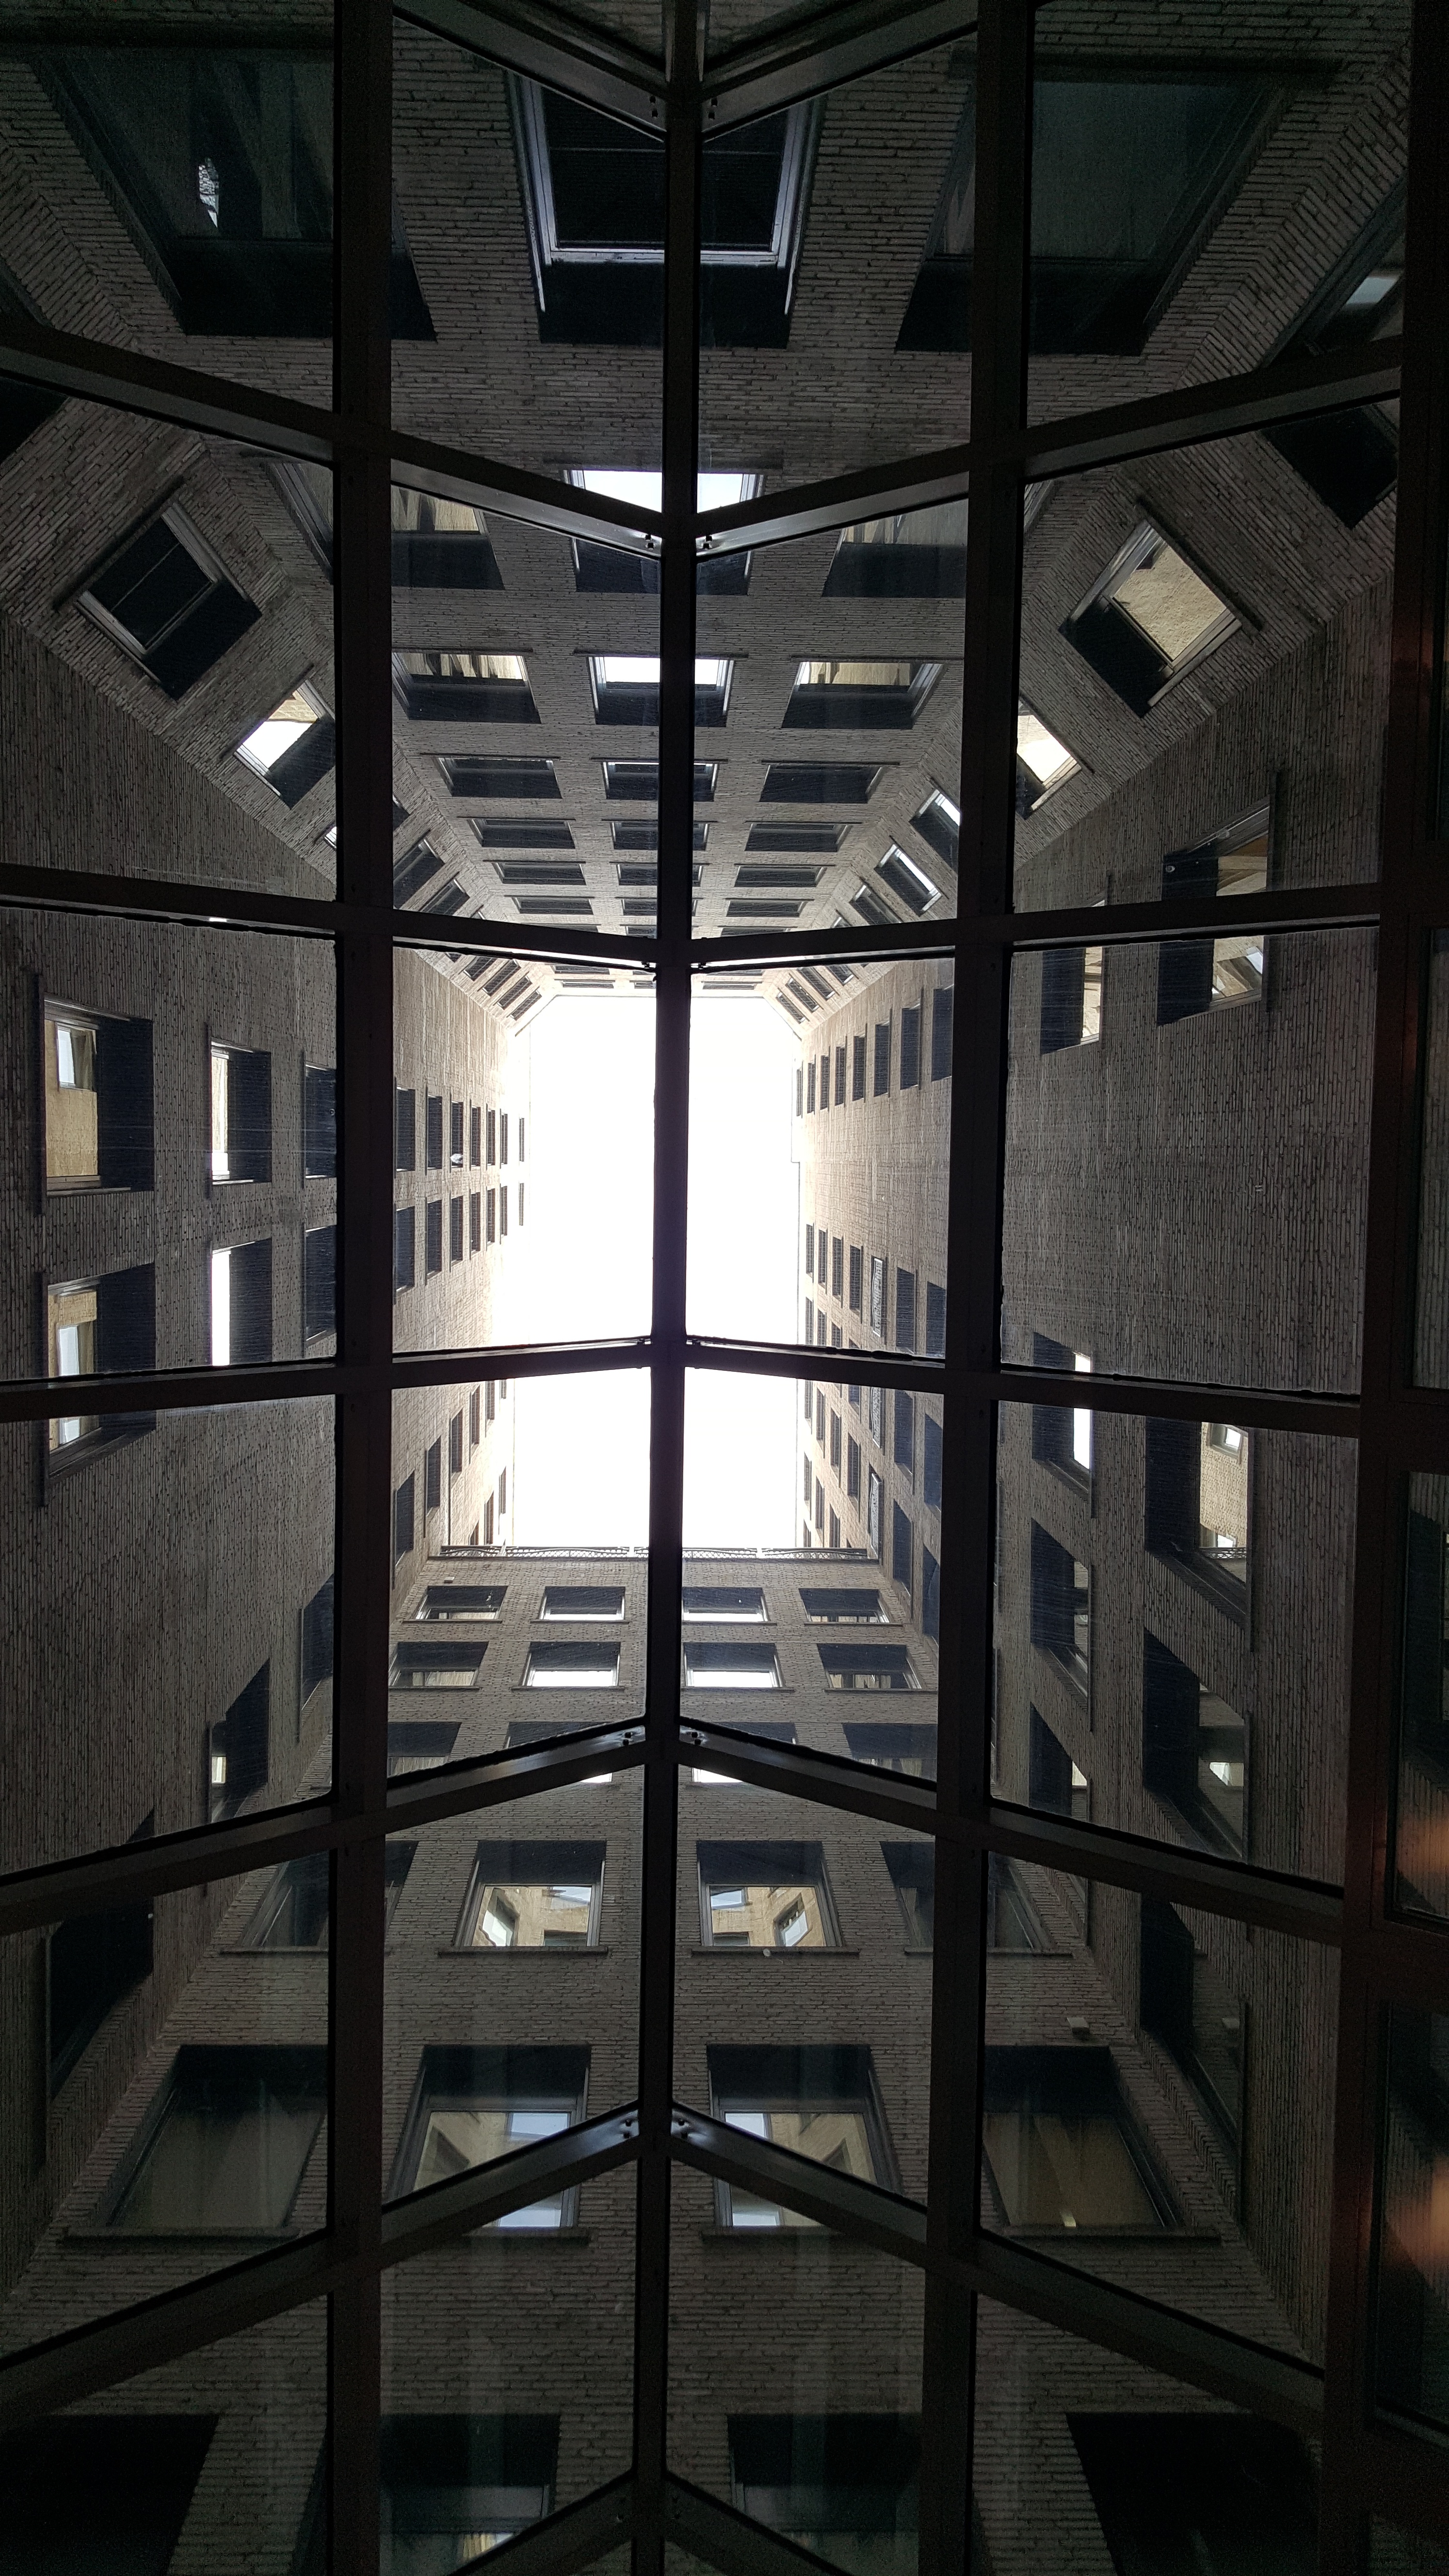
light, architecture, sun, glass, building, skyscraper, urban, construction, lighting, interior design, design, symmetry, tourist attraction, window covering